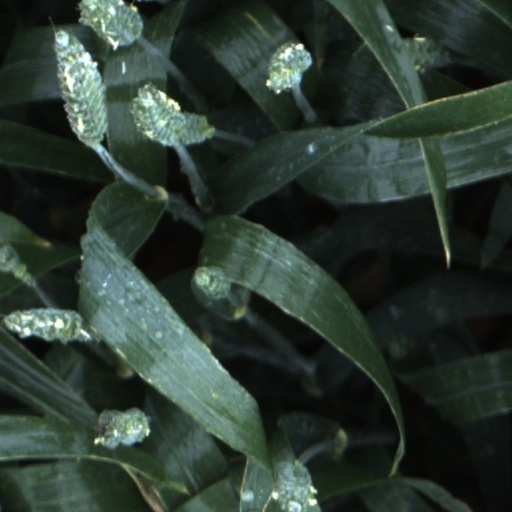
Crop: wheat